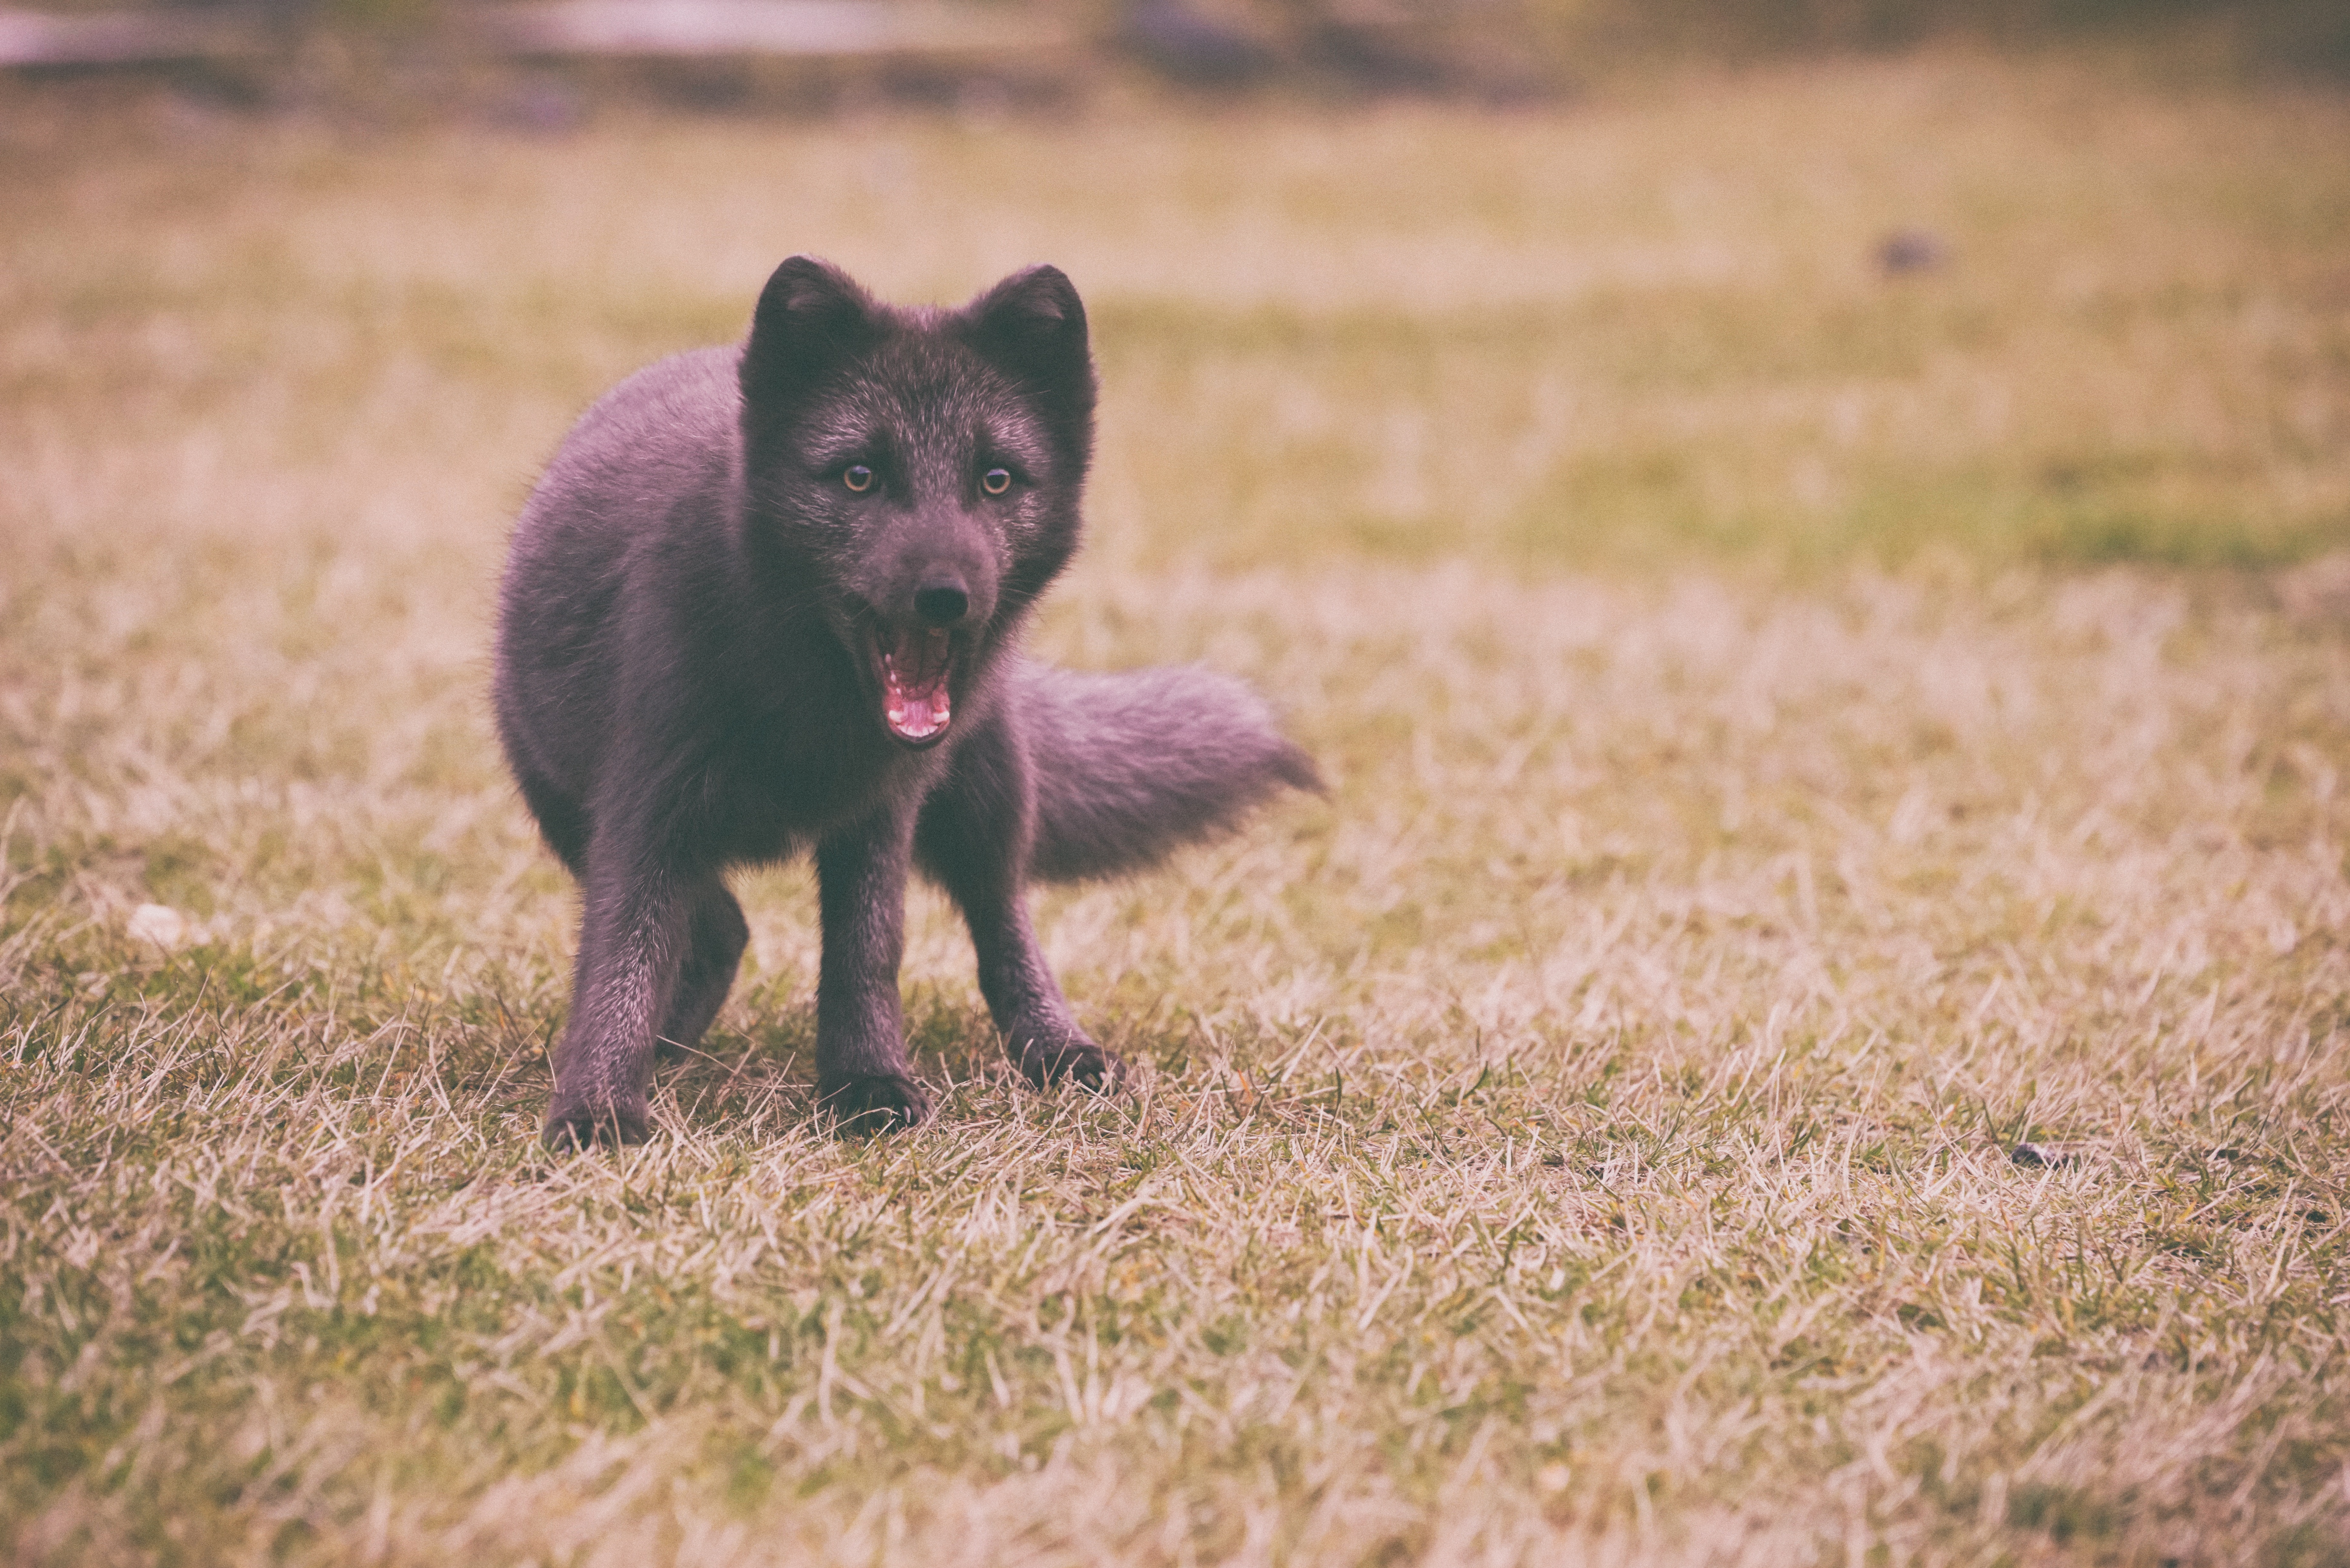
grass, animal, wildlife, fur, mammal, fox, fauna, tail, vertebrate, dog like mammal